Radford Semele

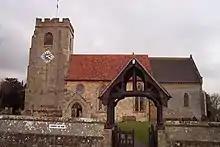
St Nicholas Church in 2005

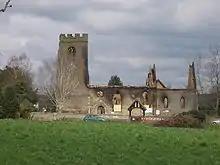
St Nicholas Church following fire of 2008

St Nicholas Church, a Grade II listed building, that caught fire on 16 March 2008 and all that remained was the tower and shell of the building.